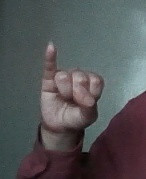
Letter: meem